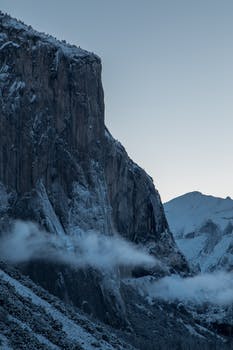
Label: No Watermark